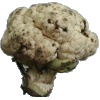
Label: Cauliflower 1